Tablet weaving

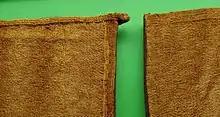
Tablet woven borders on Damendorf Mans trousers (2nd–4th century AD)

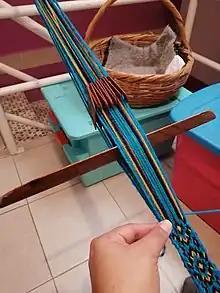
Tablet weaving in Veracruz, 2021

Tablet weaving dates back at least to the 8th century BCE in early Iron Age Europe where it is found in areas employing the warp-weighted loom. Historically the technique served several purposes: to create starting and/or selvedge bands for larger textiles such as those produced on the warp-weighted loom; to weave decorative bands onto existing textiles; and to create freestanding narrow work.